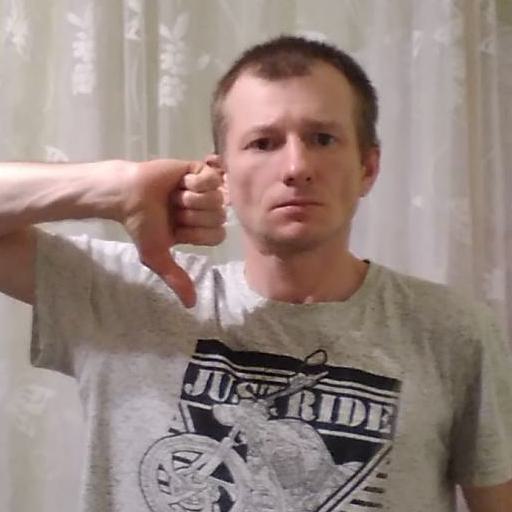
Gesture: dislike